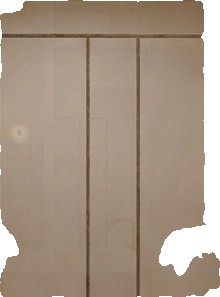
Surface category: wall